Foreign relations of the Ottoman Empire

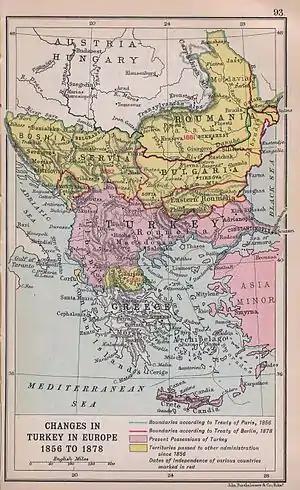
Ottoman losses in yellow in the Balkans after the Russo-Turkish War (1877–1878), from "Literary and Historical Atlas of Europe" by J. G. Bartholomew, 1912

The Russo-Turkish War of 1877–1878 saw the Ottomans lose to a coalition led by the Russian Empire and composed of Bulgaria, Romania, Serbia, and Montenegro. Russia and its allies declared war in order to gain access to the Mediterranean through the Turkish Straits. The main battles were fought on land in Anatolia/Caucasus and Rumelia. After losing the siege at Plevna, the Ottomans gave up and signed the punitive Treaty of San Stefano. That treaty built up a powerful Bulgaria. The European powers rejected that solution and met at the Congress of Berlin. Even though the Porte was not invited the powers returned half the Ottoman losses at the Treaty of Berlin in July 1878. The war originated in emerging Balkan nationalism and Orthodox Christian religion. Additional factors included Russian goals of recovering territorial losses endured during the Crimean War of 1853–56, re-establishing itself in the Black Sea and supporting the political movement attempting to free Balkan nations from the Ottoman Empire. As a result, Russia succeeded in claiming provinces in the Caucasus (Kars and Batum). Russia also annexed the Budjak region. The principalities of Romania, Serbia, and Montenegro, each of which had "de facto" sovereignty for some time, formally proclaimed independence from the Porte. After almost five centuries of Ottoman domination (1396–1878), a Bulgarian state re-emerged: the Principality of Bulgaria, covering the land between the Danube River and the Balkan Mountains (except Northern Dobrudja which was given to Romania), as well as the region of Sofia, which became Bulgaria's capital. The Congress of Berlin also allowed Austria-Hungary to occupy Bosnia and Herzegovina and Britain to assume control over Cyprus.